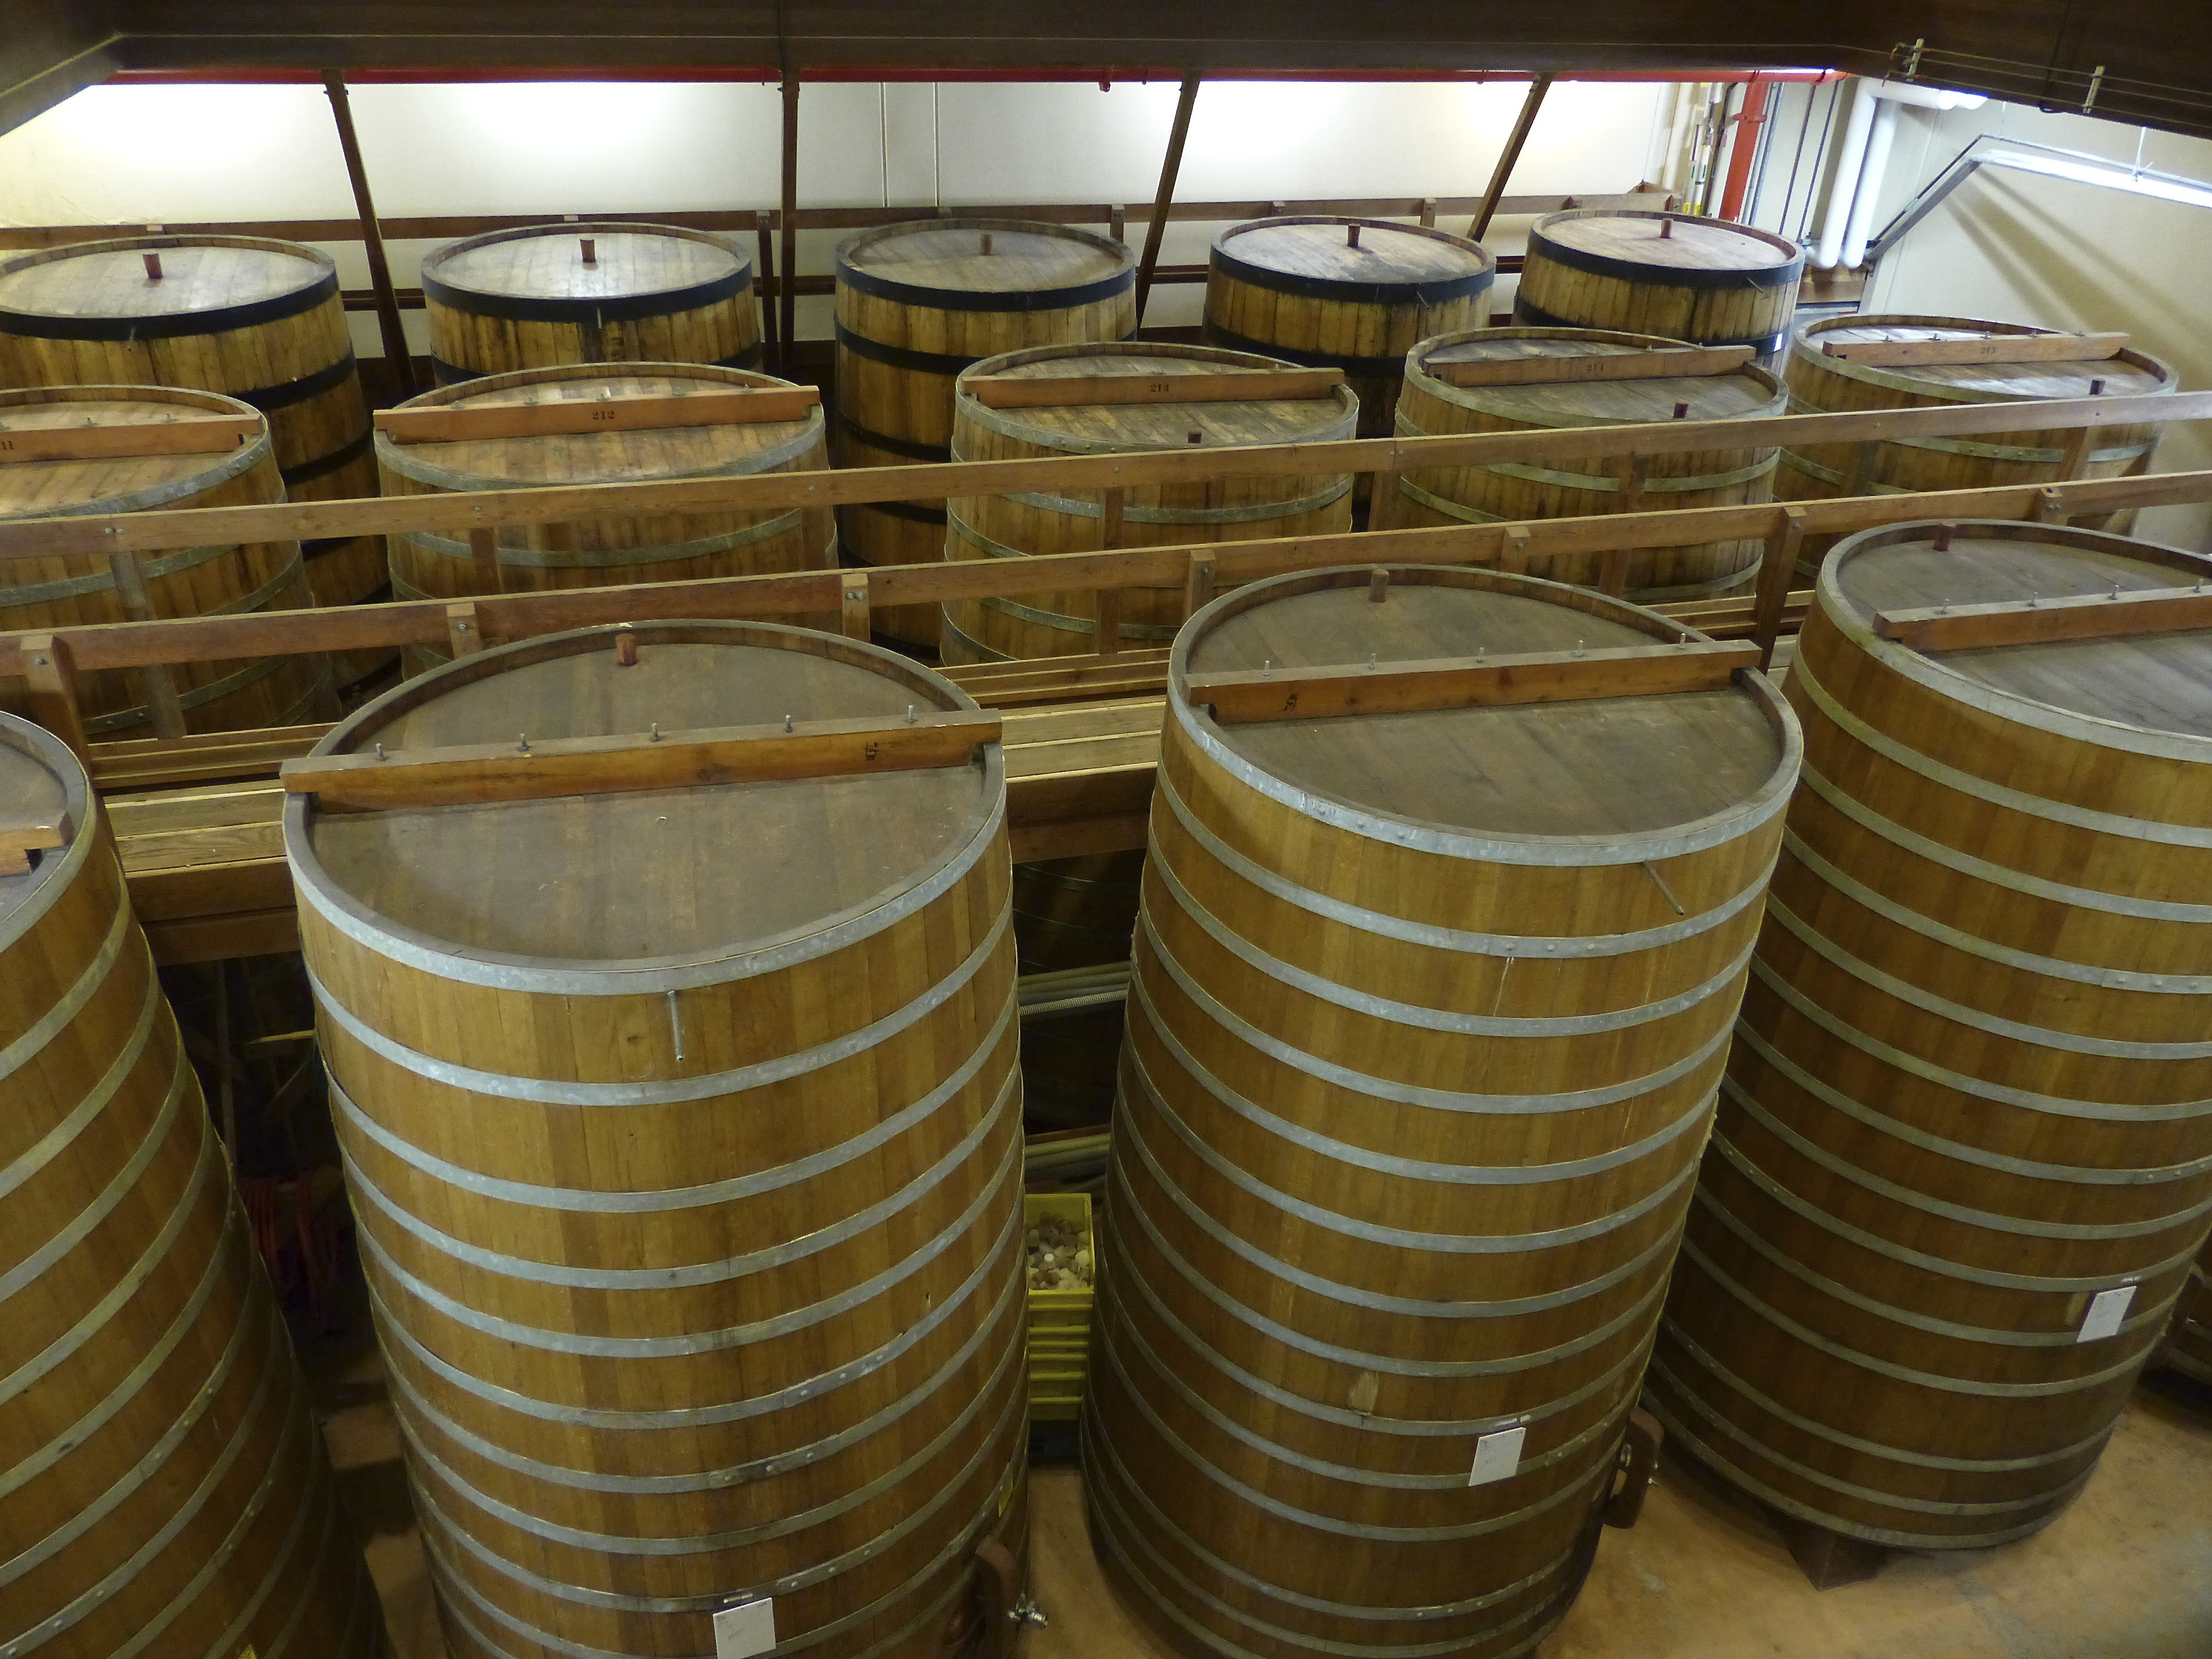
wood, vineyard, wine, valley, travel, meal, food, usa, drum, california, barrel, production, barrels, winery, napa, sterling, man made object, skin head percussion instrument